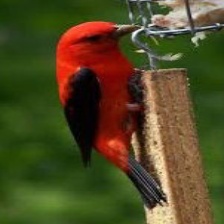
Species: SCARLET TANAGER
Scientific name: PIRANGA OLIVACEA